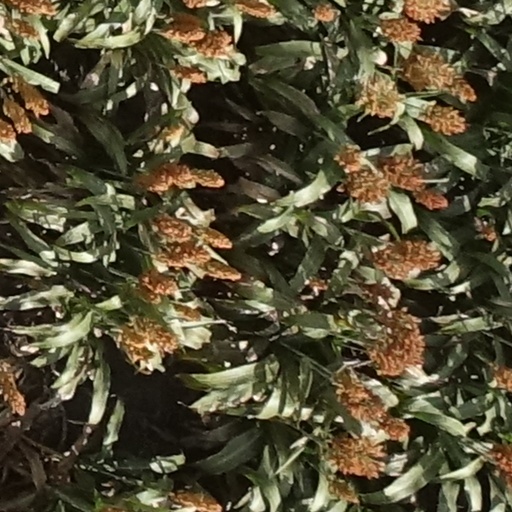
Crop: sorghum